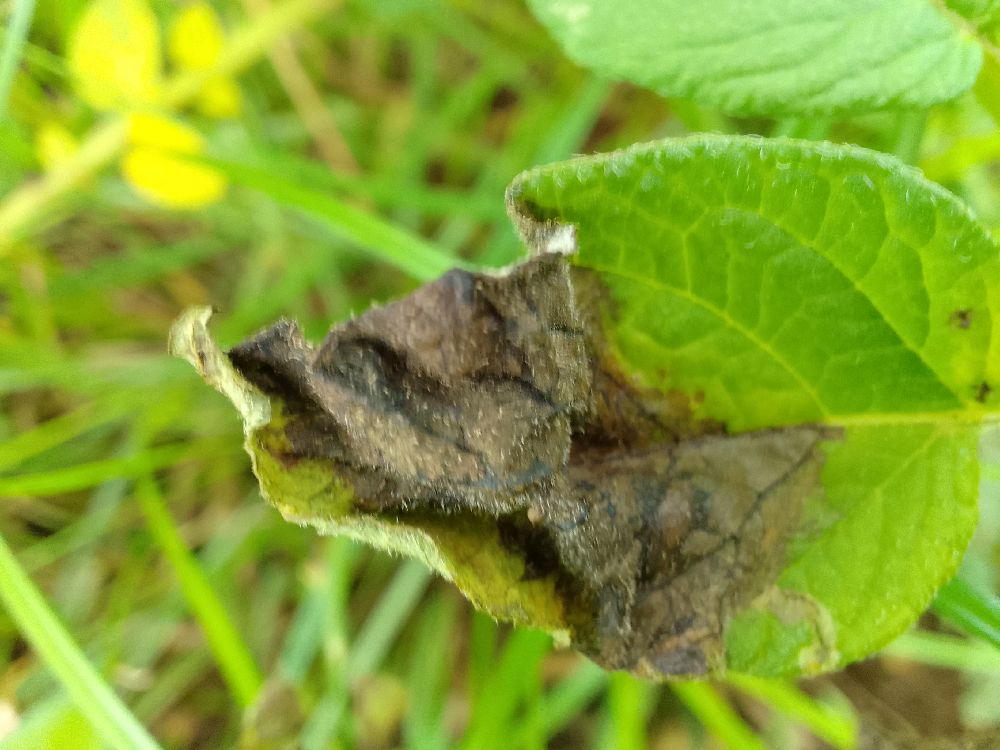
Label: Late blight